Plug and play

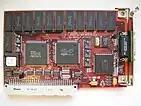
A NuBus expansion card without jumpers or DIP switches

In 1984, the NuBus architecture was developed by the Massachusetts Institute of Technology (MIT) as a platform agnostic peripheral interface that fully automated device configuration. The specification was sufficiently intelligent that it could work with both big endian and little endian computer platforms that had previously been mutually incompatible. However, this agnostic approach increased interfacing complexity and required support chips on every device which in the 1980s was expensive to do, and apart from its use in Apple Macintoshes and NeXT machines, the technology was not widely adopted.